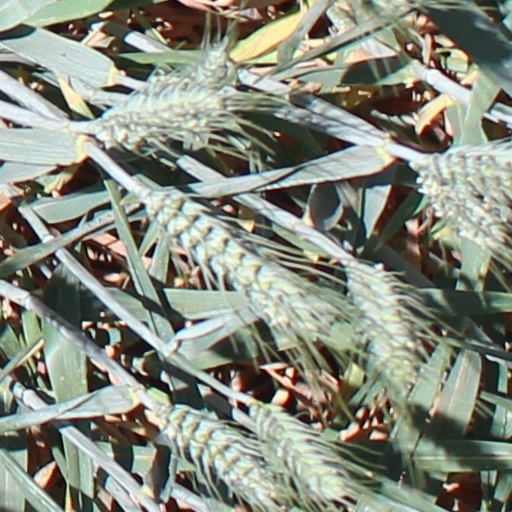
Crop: wheat